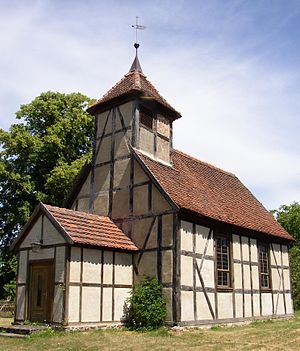
Groß Pankow (Prignitz)
Kirke i Langnow
Groß Pankow (Prignitz) er en kommune i Landkreis Prignitz i den tyske delstat Brandenburg.